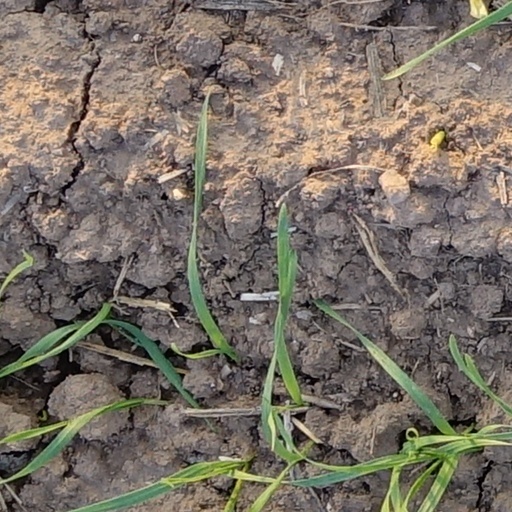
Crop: wheat